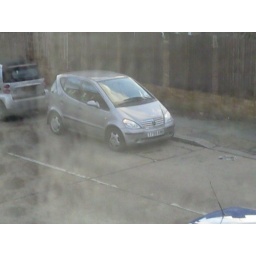
This is a silver Mercedes A class small mpv looking hatchback this is the smallest car made by Mercedes.